2017 Conservative Party of Canada leadership election

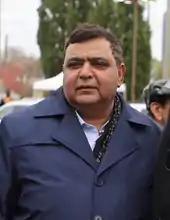
Deepak Obhrai

Pierre Lemieux, 54, is the former MP for Glengarry—Prescott—Russell, Ontario (2006–2015). In the Harper government he was the Parliamentary Secretary for Official Languages (2007–2008), Parliamentary Secretary to the Minister of Agriculture (2008–2015), and Parliamentary Secretary to the Minister of Veterans Affairs (2015).